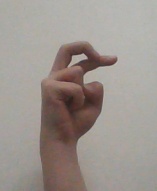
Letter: zay